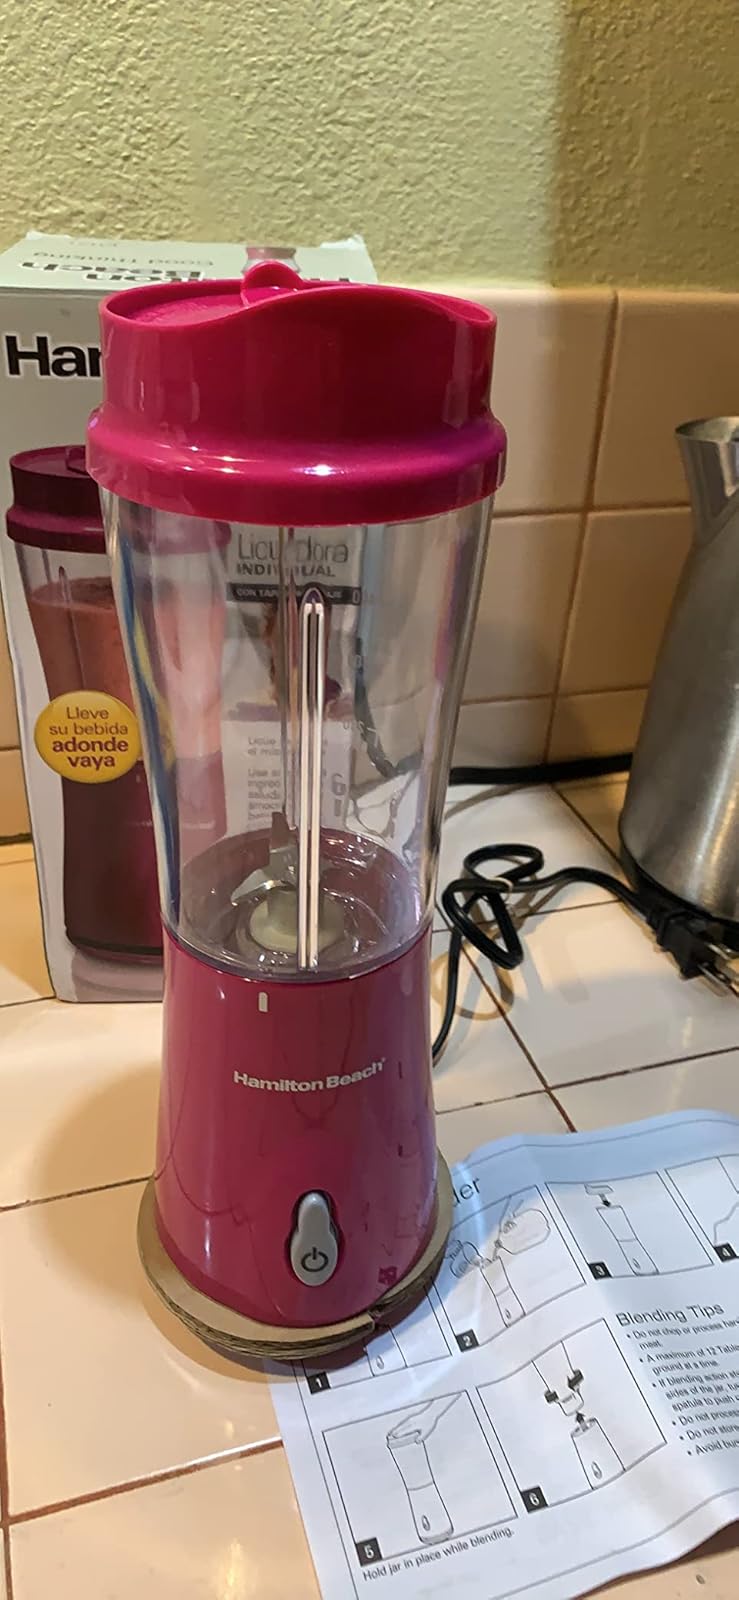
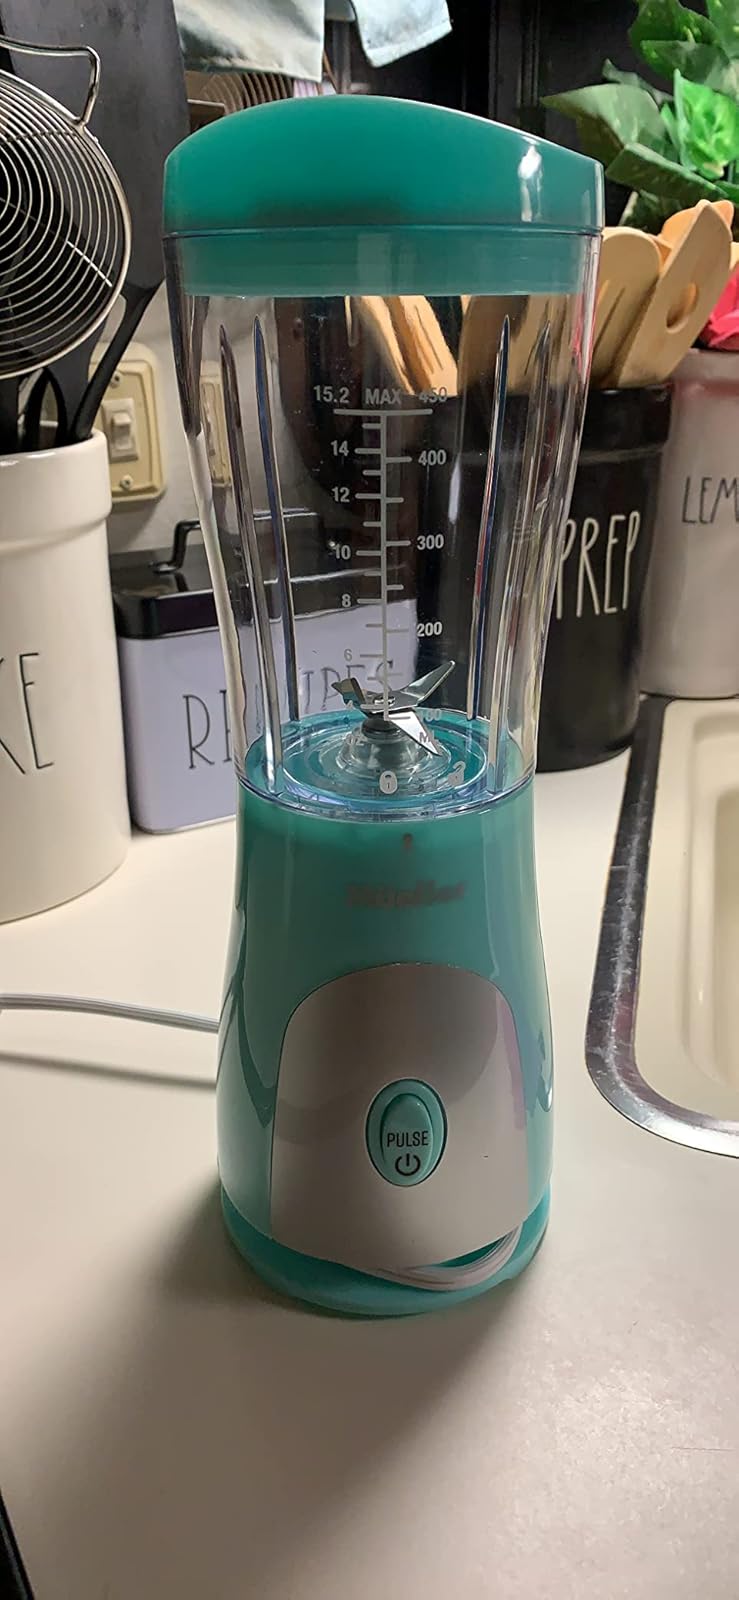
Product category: items_blender
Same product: no